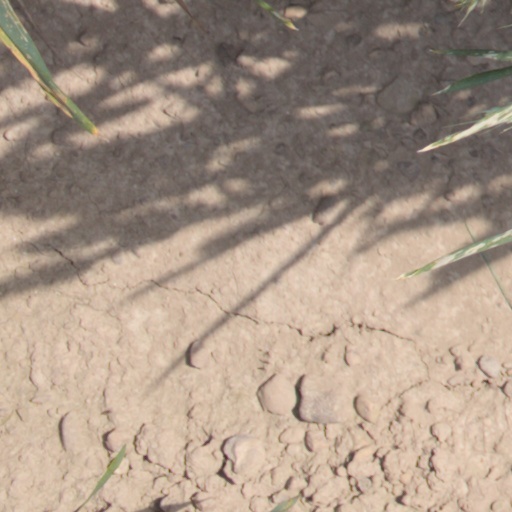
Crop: wheat